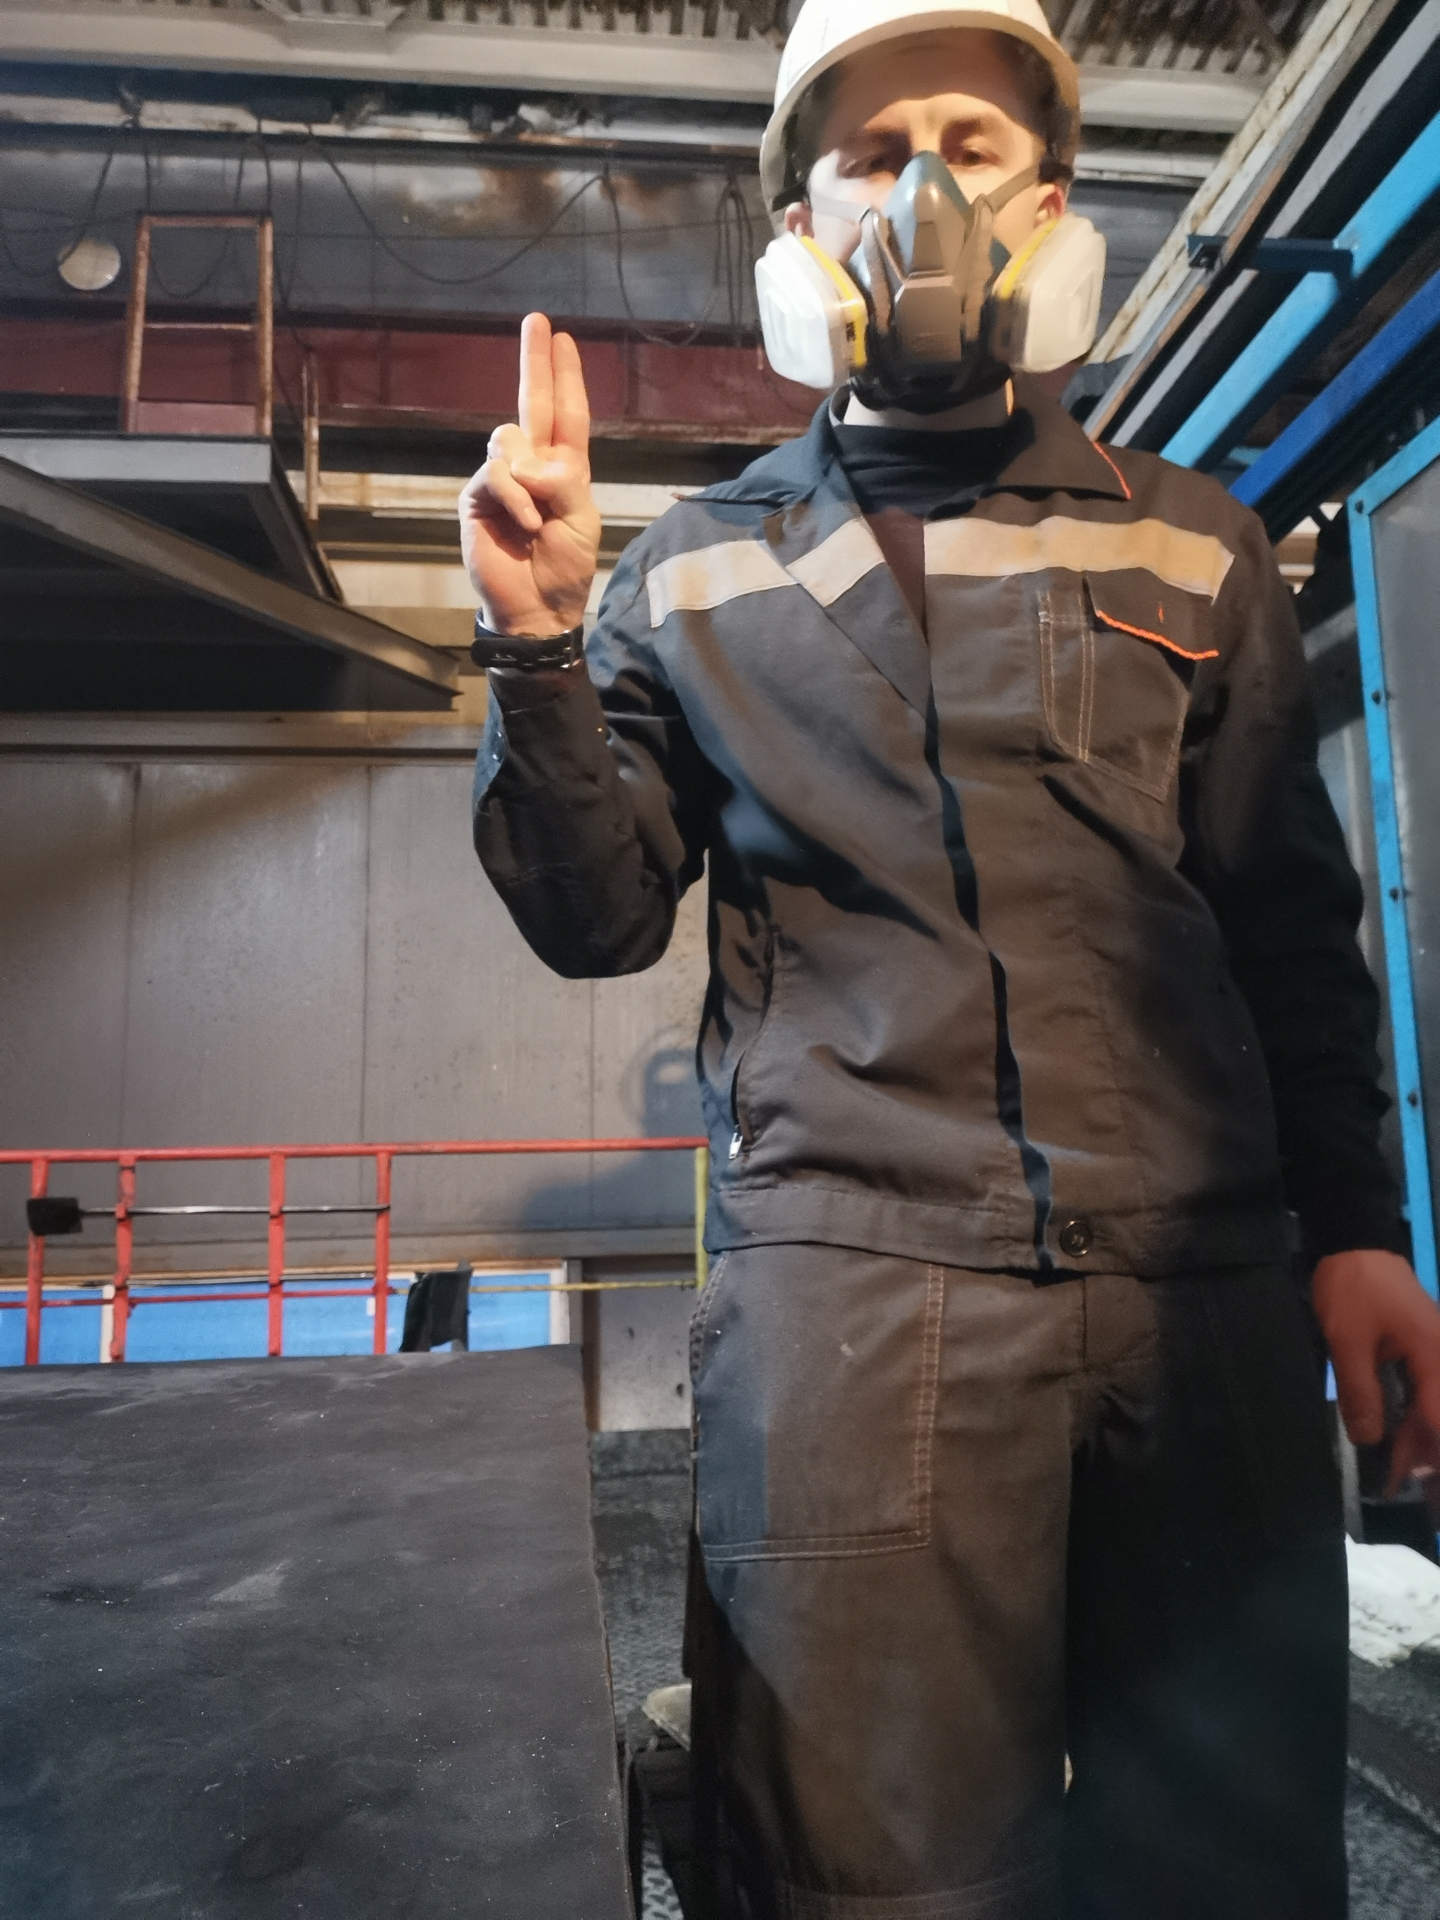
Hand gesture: two_up